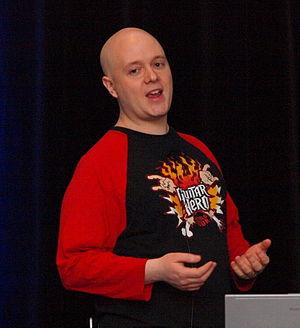
Richard Rouse III (Ubisoft Montreal) à la Game Developers Conference en 2010 (cinquième jour)."